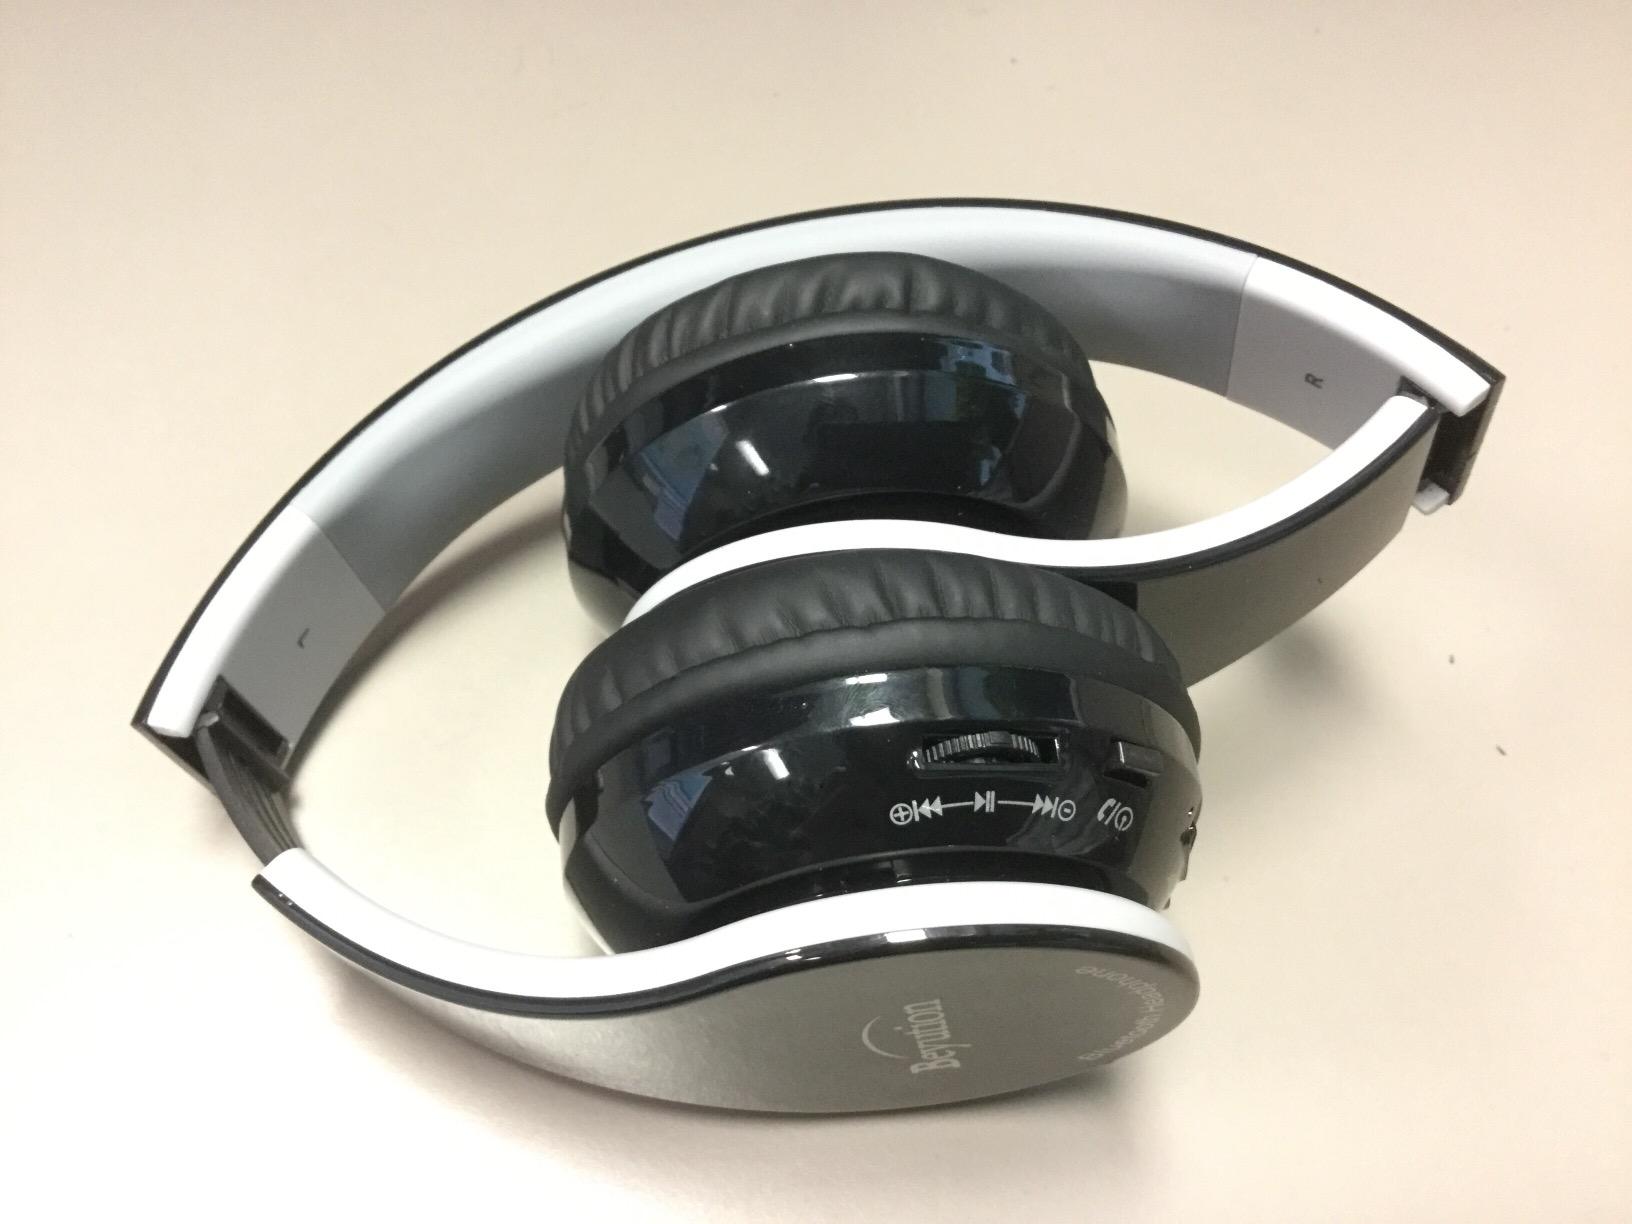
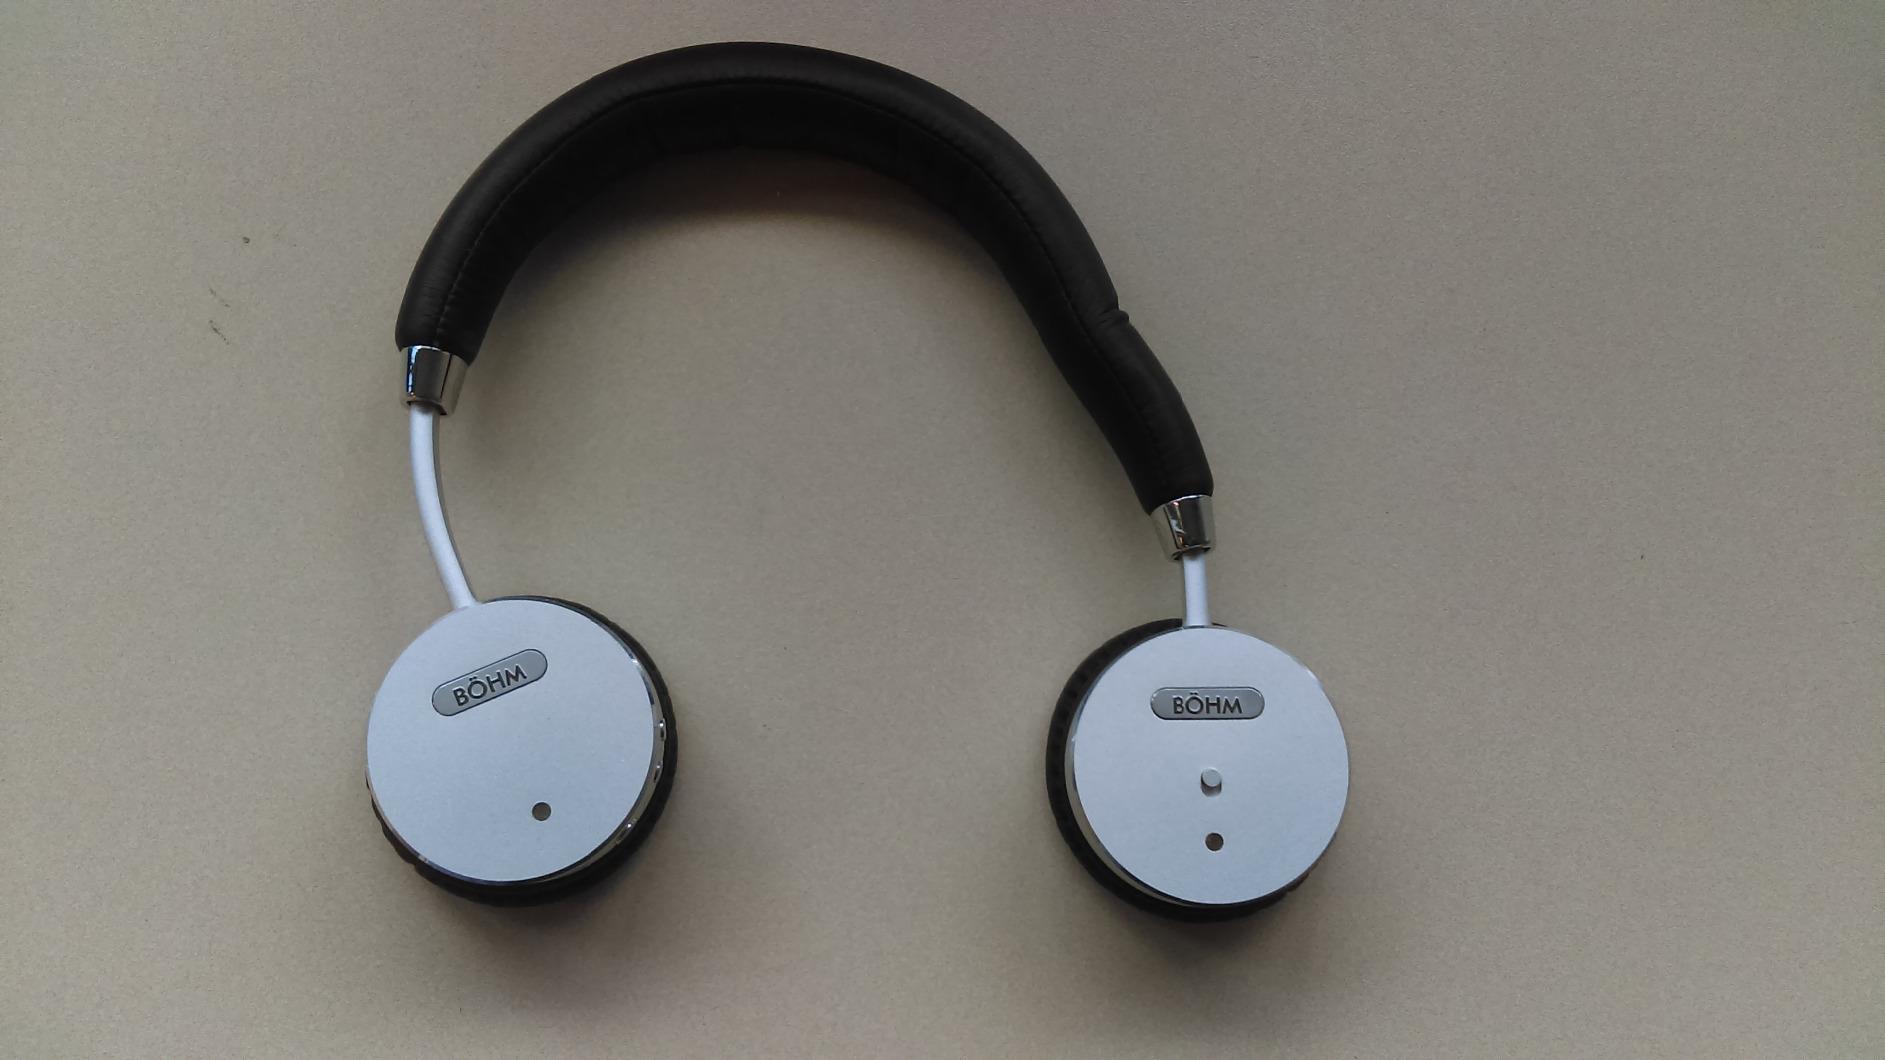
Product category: headphones
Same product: no